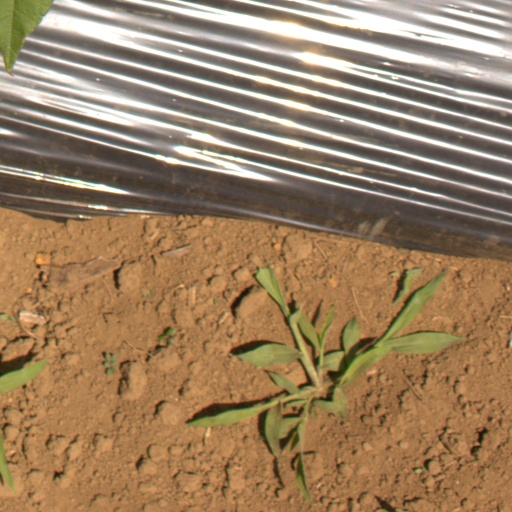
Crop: Jerusalem artichoke